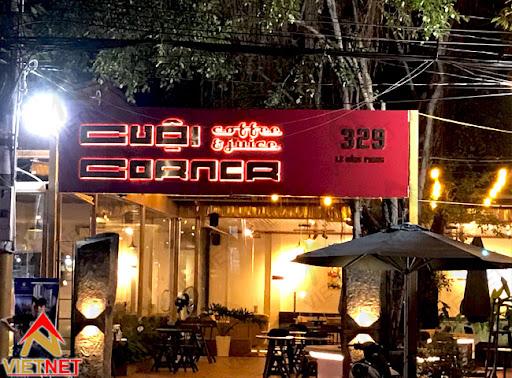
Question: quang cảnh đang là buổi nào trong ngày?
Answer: quang cảnh đang là buổi tối